Hatagaya, Shibuya

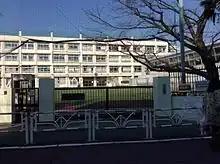
Nakahata Elementary School

Hatagaya 2-chome 35, 38, 43, 45, 49, and 5-56 ban, and Hatagaya 3-chome 1-36 and 38-81 ban are zoned to Nakahata Elementary School. Hatagaya 1-chome 1-9 and 13-34-ban and 2-chome 1-19, 39-42, 44, 46-48, and 50-ban are zoned to Nishihara Elementary School. Hatagaya 1-chome 10-12 ban, 2-chome 20-34, 36, and 37-ban, and 3-chome 37-ban are zoned to Sasazuka Elementary School.